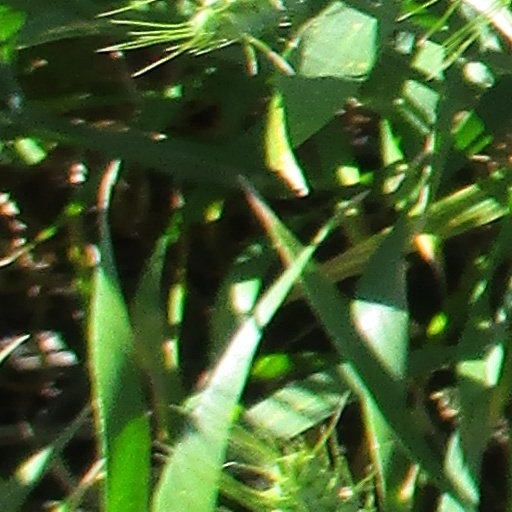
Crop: wheat